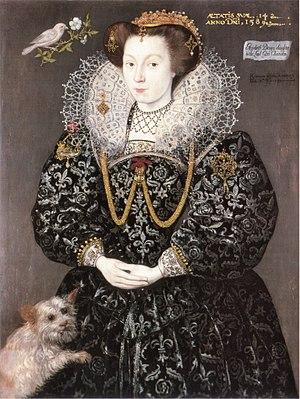
Giles Brydges, 3ᵉ baron Chandos de Sudeley, était un courtisan anglais sous le règne d'Élisabeth Iʳᵉ.